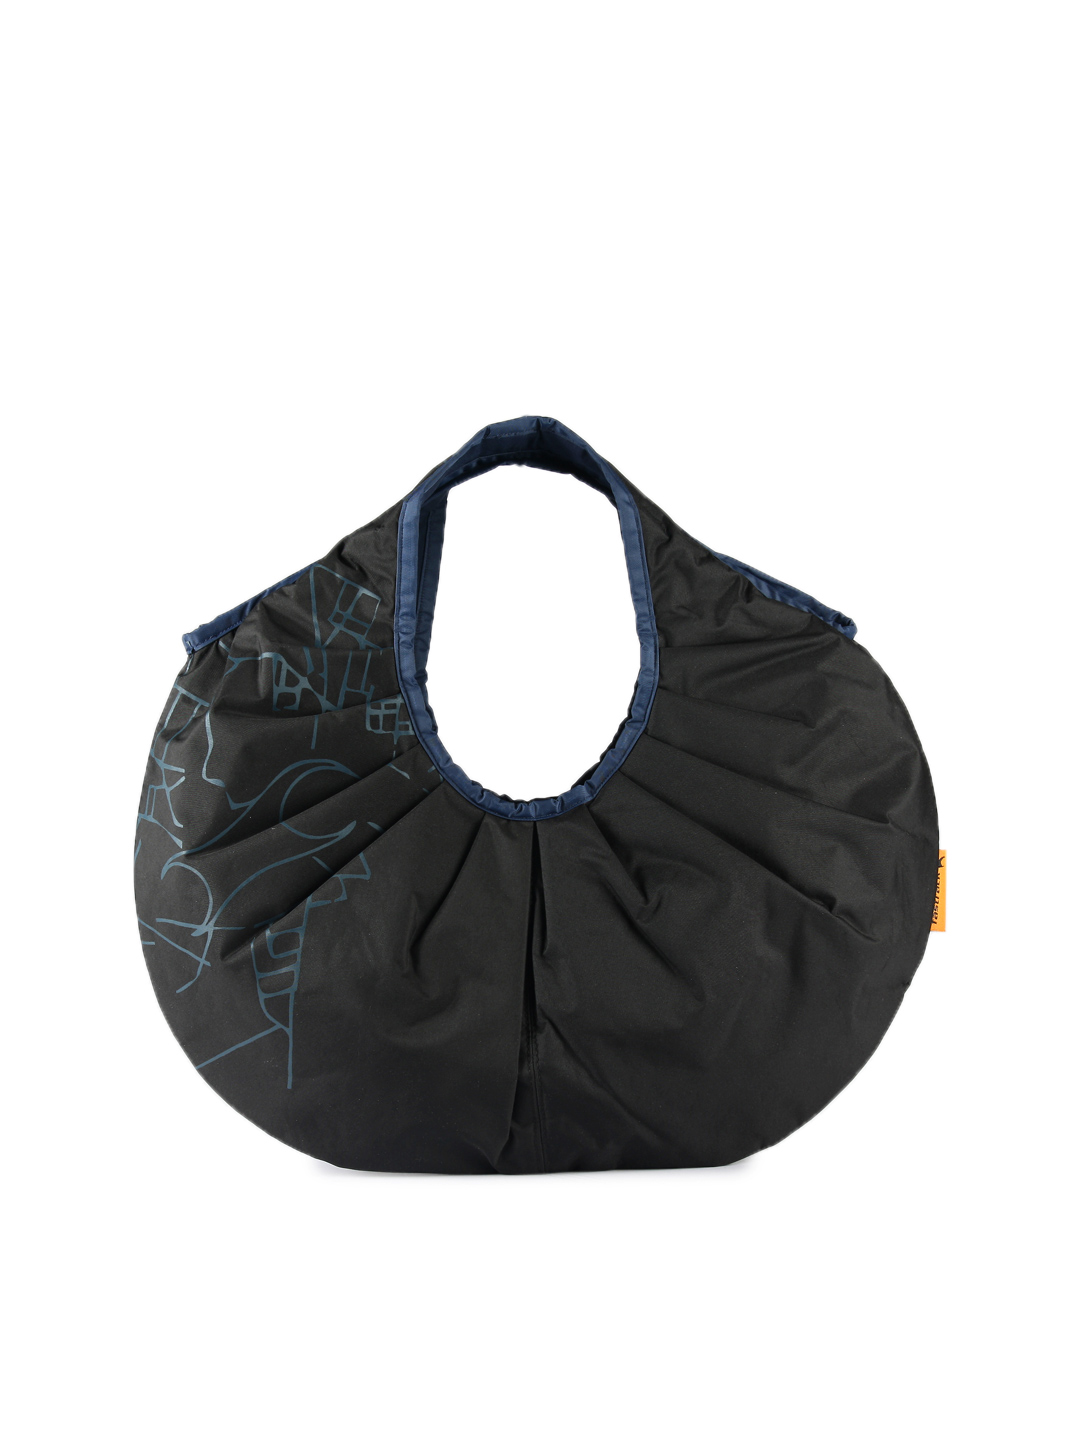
Fastrack Women Black Trendy Handbag
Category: Accessories / Bags / Handbags
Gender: Women
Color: Black
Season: Winter 2016
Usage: Casual